Gerhard Berger

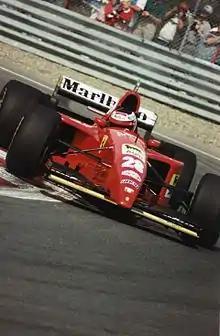
Berger driving a Ferrari at Montreal in 1995

Berger was persuaded by Ayrton Senna (who told him that Honda would leave Formula One at the end of the 1992 season, leaving McLaren without a works engine for the 1993 season) and also by his countryman Niki Lauda to return to the Italian team in 1993 as Lauda felt Berger brought valuable experience with him from his partnership with Senna. The active ride suspension made the car unpredictable to drive and the Ferrari F93A failed to record a single victory and spent the majority of the season competing for the lower points. Berger's best result was third position at the 1993 Hungarian Grand Prix. Berger had a number of spectacular incidents during the season including a clash with Michael Andretti at the start of the 1993 Brazilian Grand Prix and a dramatic impact with the armco at the 1993 Portuguese Grand Prix having just exited the pits. The 1993 Monaco Grand Prix was perhaps where Berger displayed his fighting qualities best of all, obtaining second fastest lap before he attempted an opportunistic move on Damon Hill's Williams at Loews hairpin while challenging for second position. The Austrian was forced to retire.